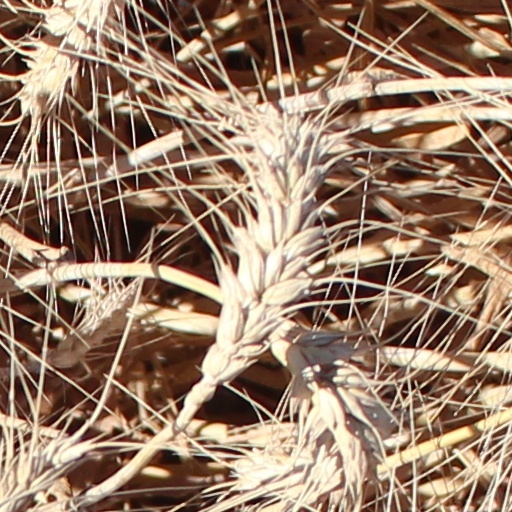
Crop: wheat